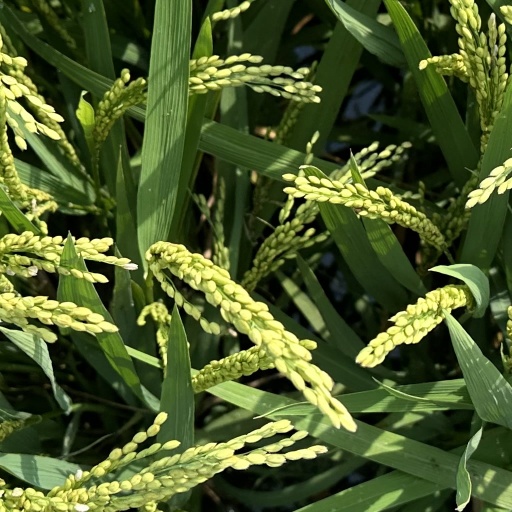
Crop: rice